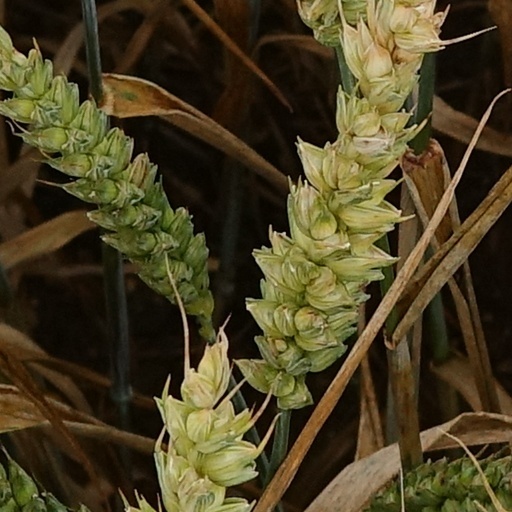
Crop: wheat